Classical music in Scotland

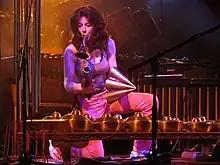
Percussionist Evelyn Glennie

Drysdale's later work included the tone poem "A Border Romance" (1904), and the cantata "Tamlane" (1905). Wallace produced his pioneering symphonic poem about his namesake, medieval nationalist "William Wallace AD 1305–1905" (1905); and a cantata, "The Massacre of the Macpherson" (1910). John McEwen's (1868–1948) more overtly national works included "Grey Galloway" (1908), the "Solway Symphony" (1911) and "Prince Charlie, A Scottish Rhapsody" (1924). Conductor Hugh S. Roberton (1874–1952), founded the Glasgow Orpheus Choir in 1906 and Donald Tovey was appointed the Reid Professor of Music at the University of Edinburgh in 1914.